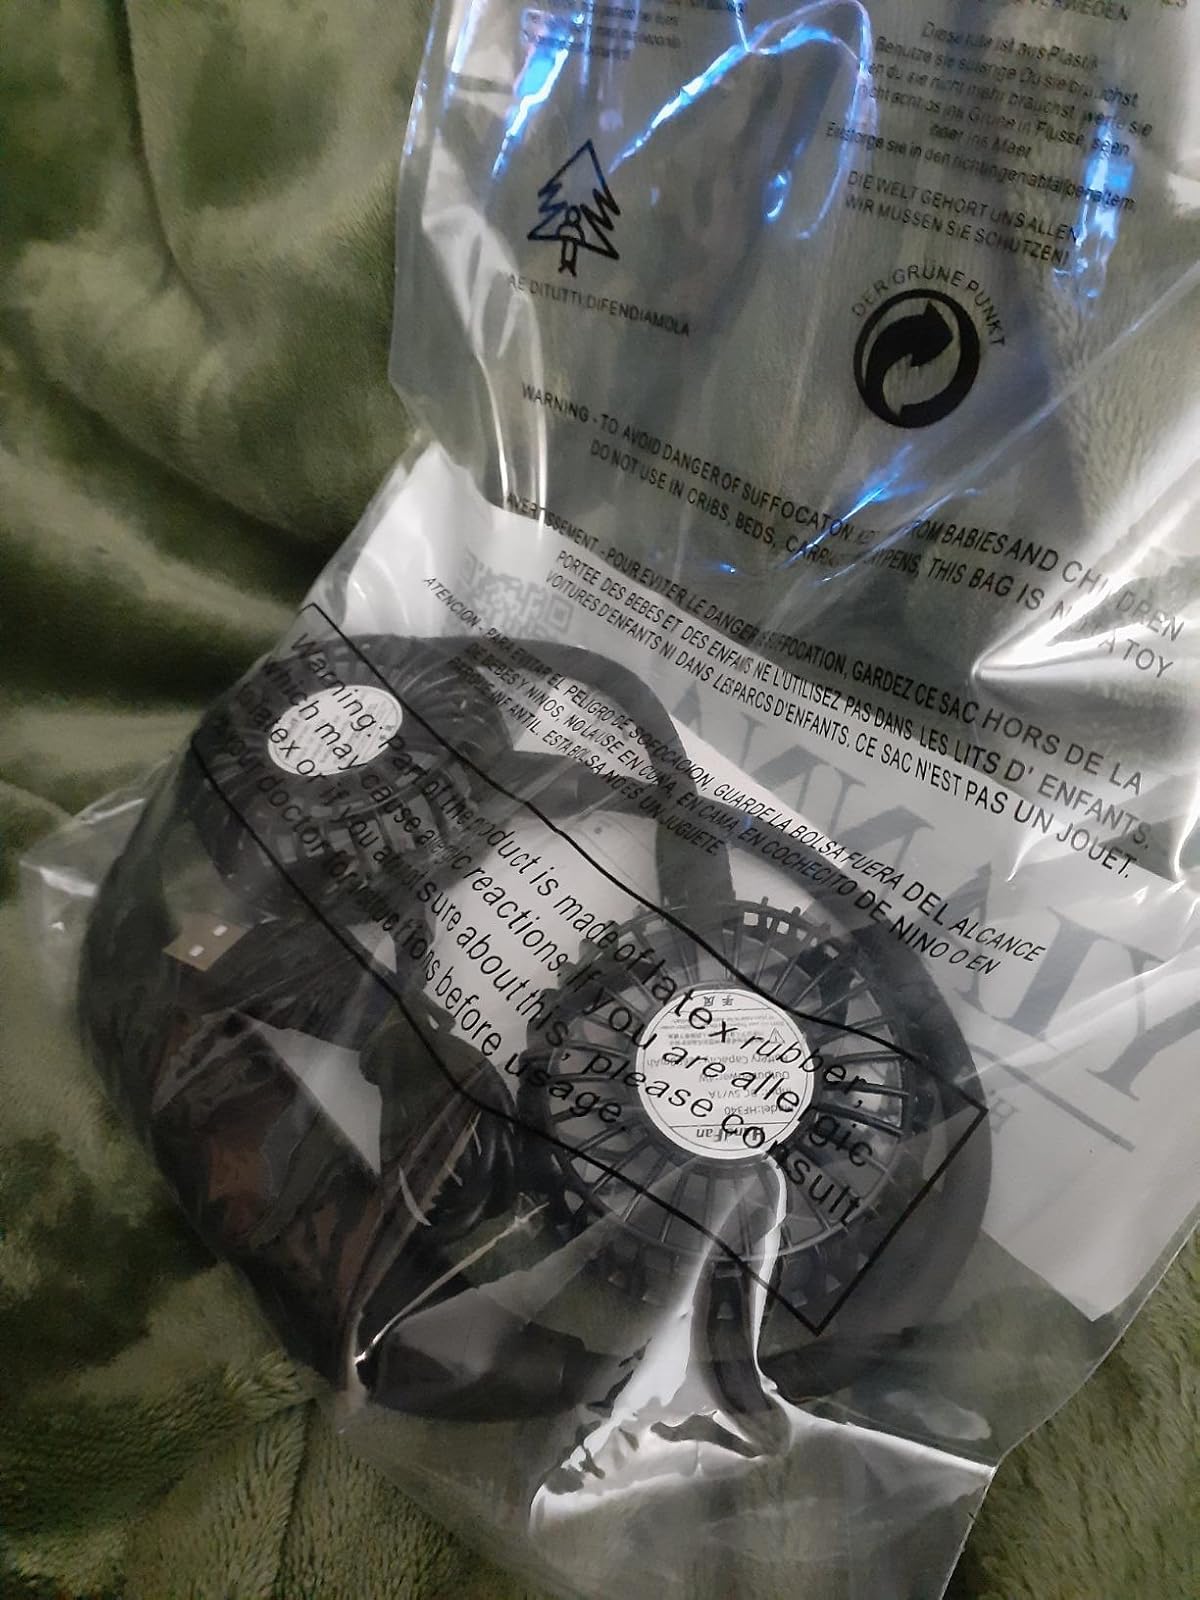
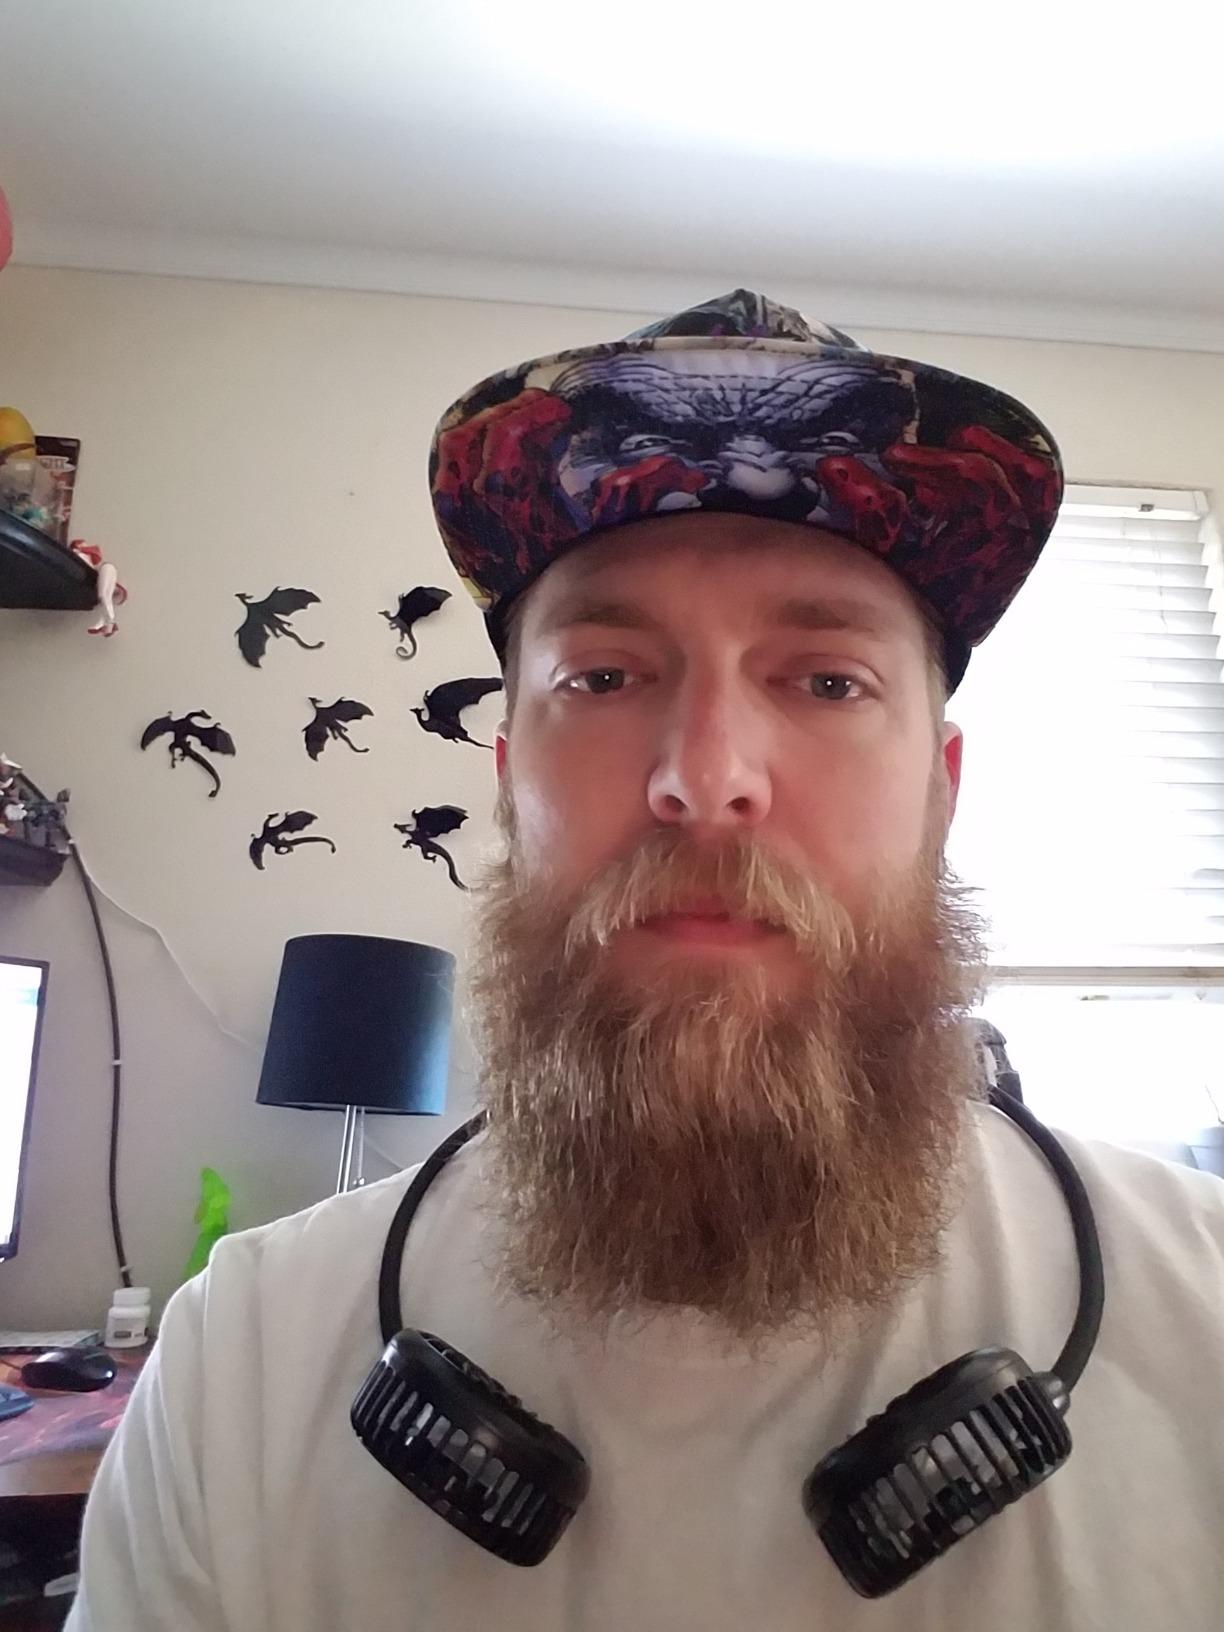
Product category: fan
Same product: yes